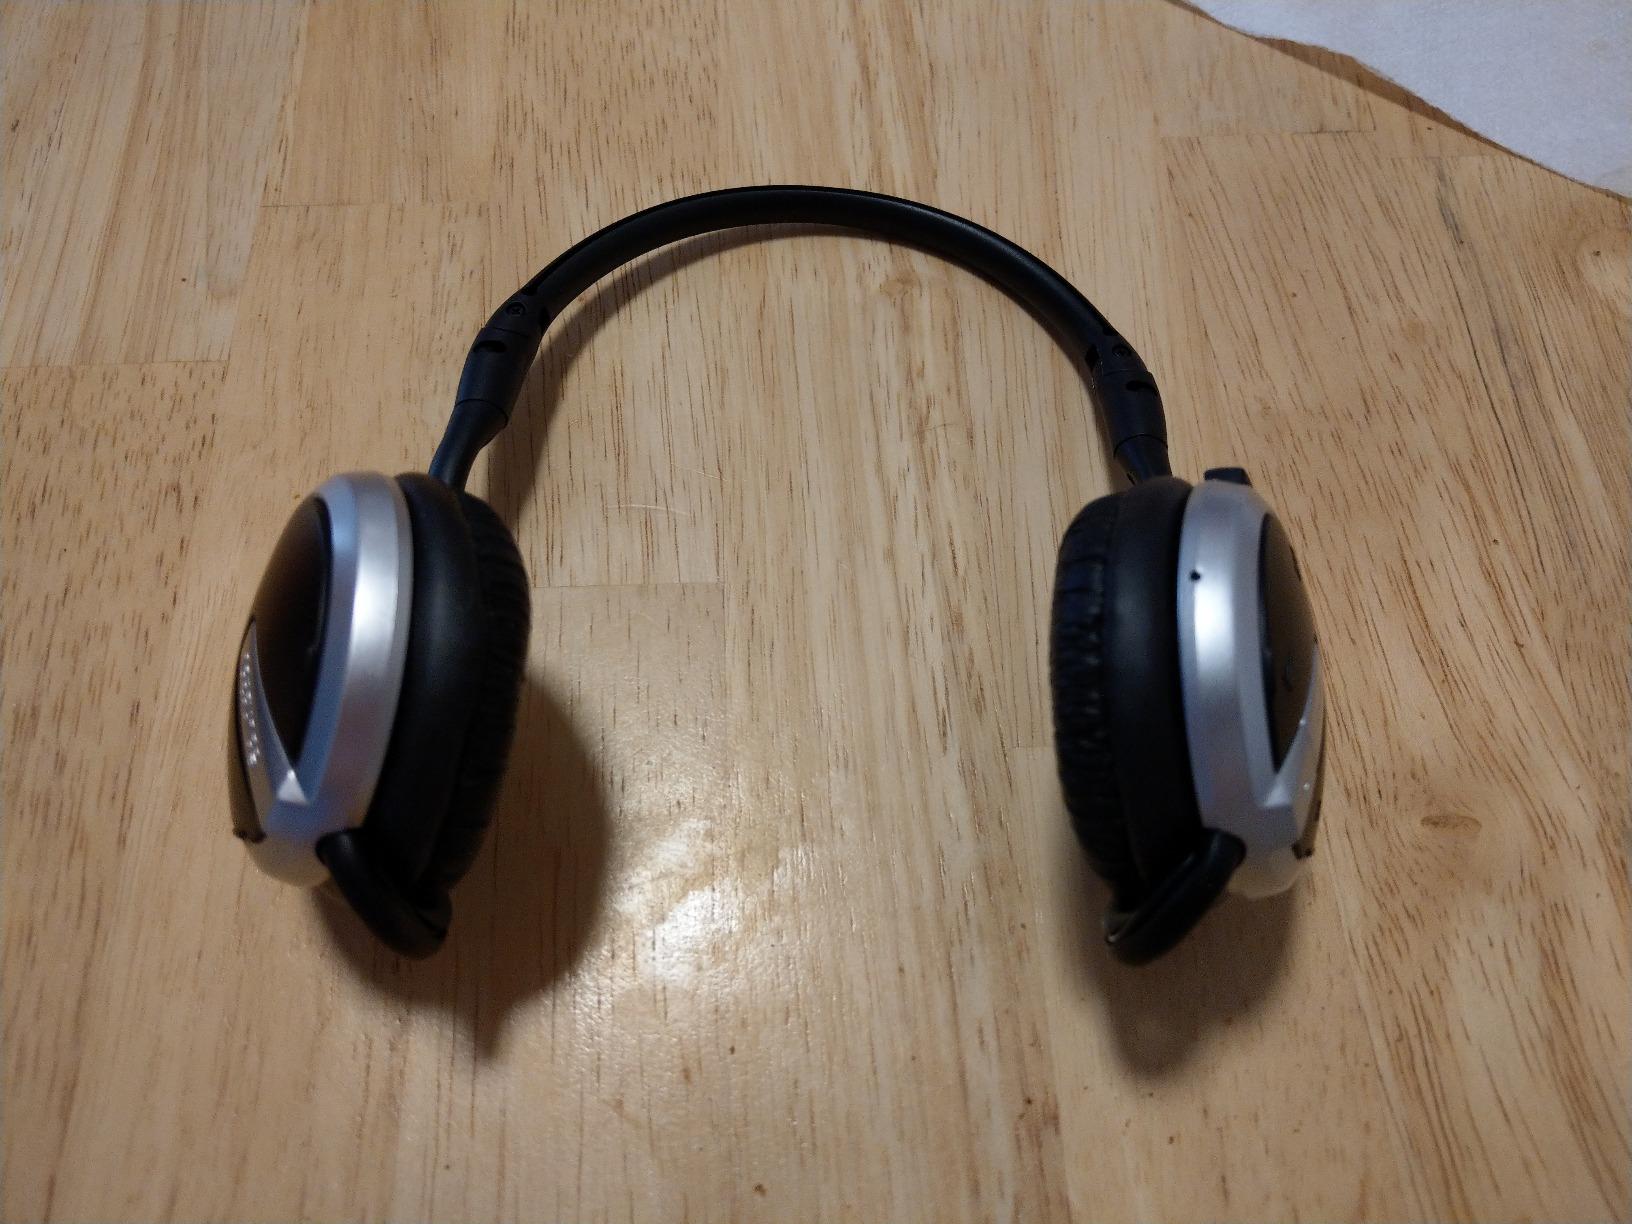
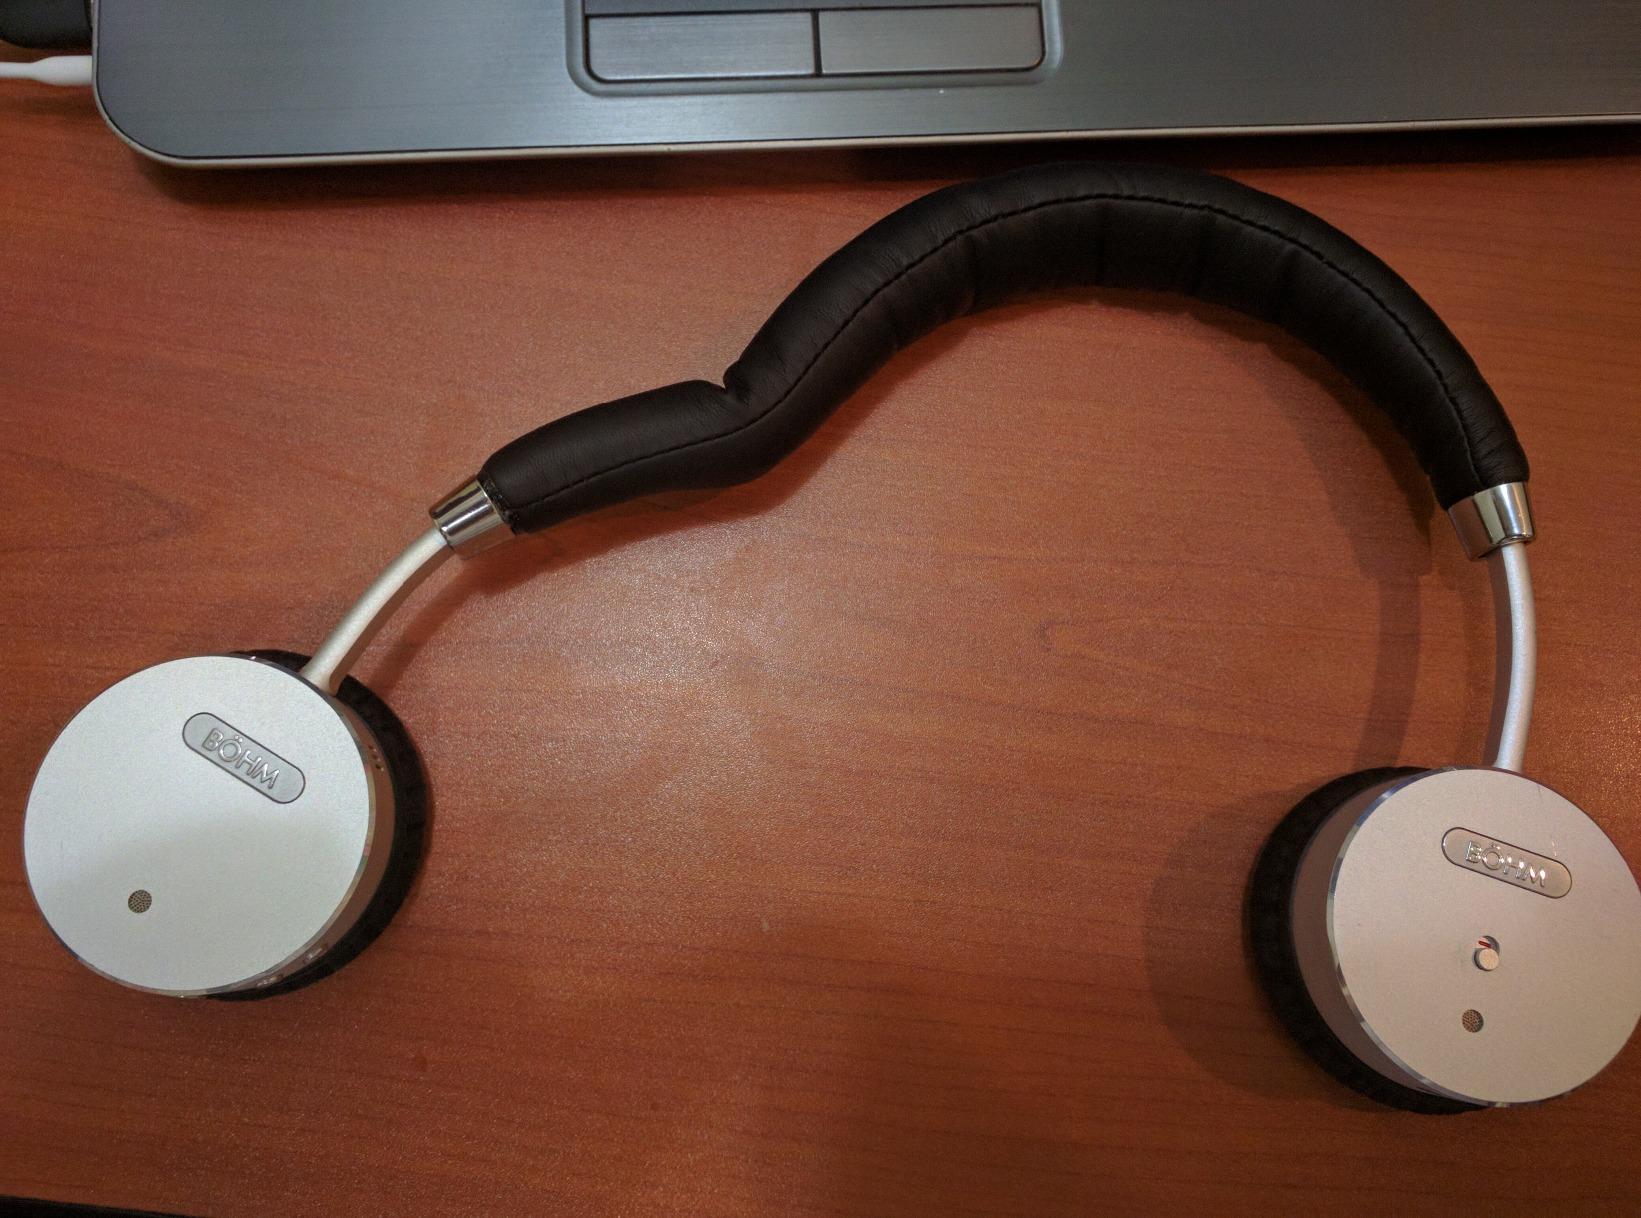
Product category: headphones
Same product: no